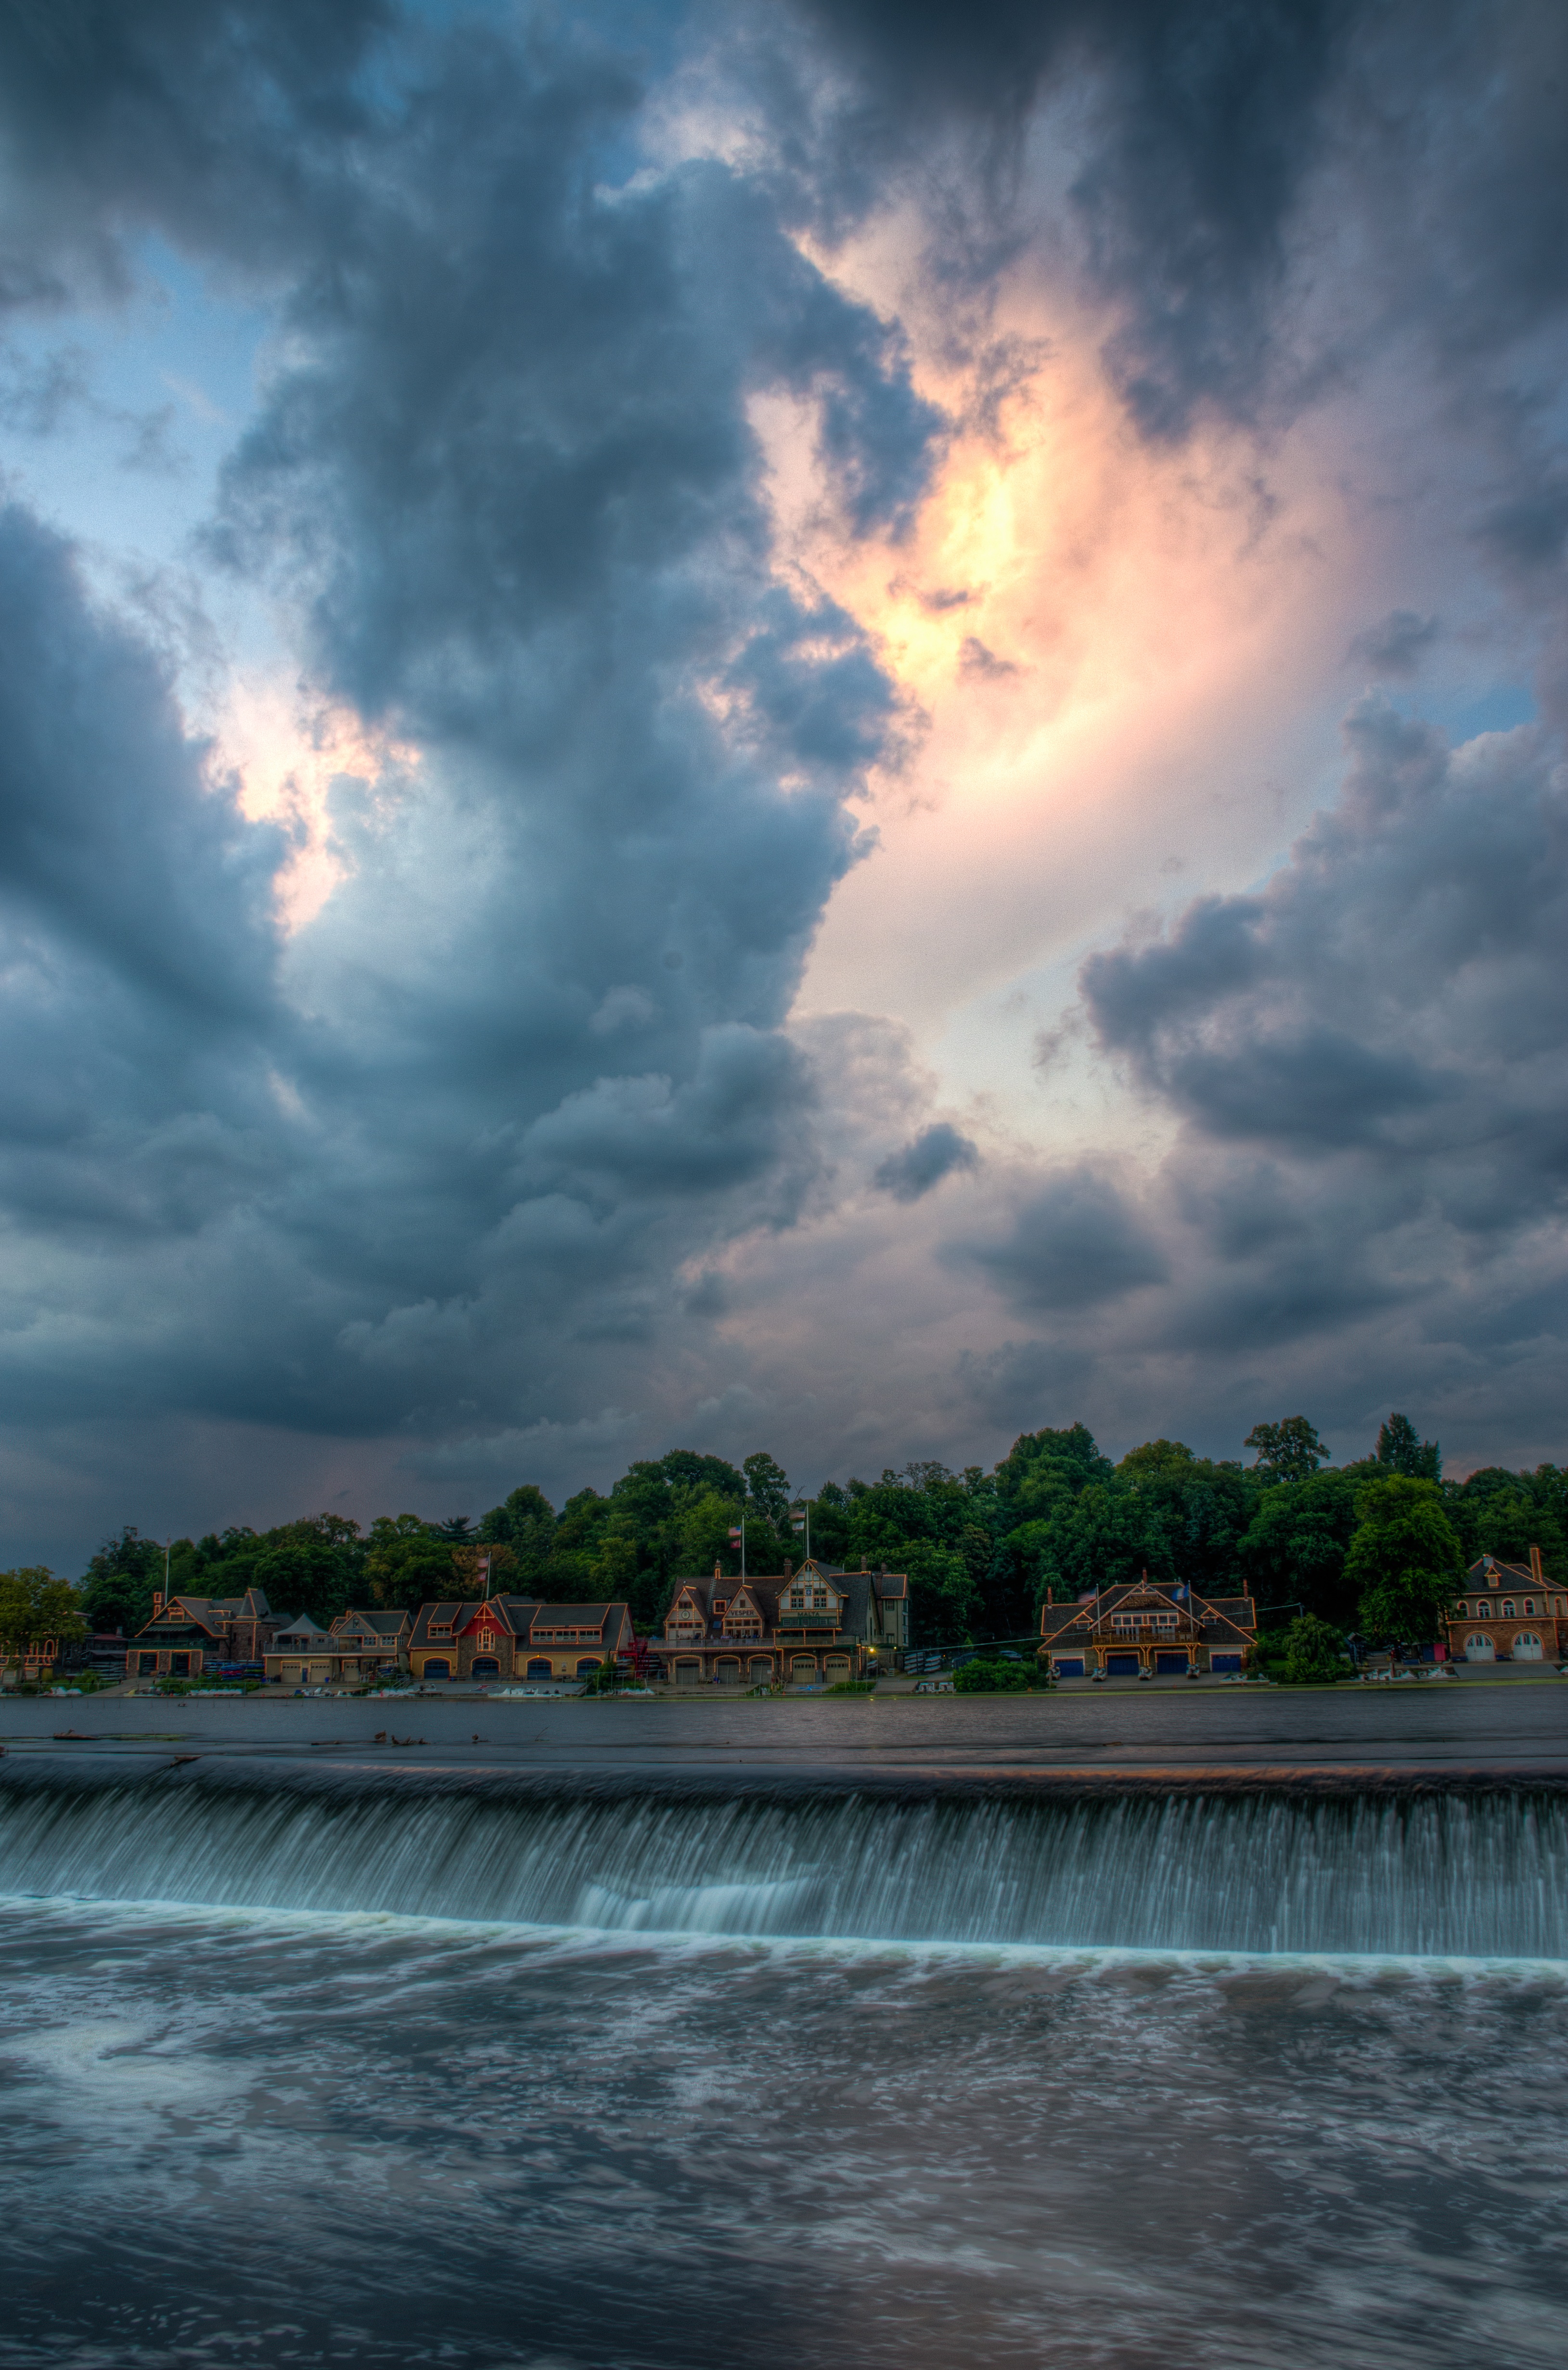
sea, coast, nature, ocean, horizon, cloud, sky, sunrise, sunset, sunlight, morning, shore, wave, dawn, river, dusk, evening, reflection, meteorological phenomenon